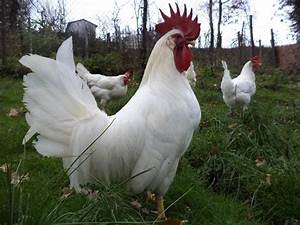
Label: gallina